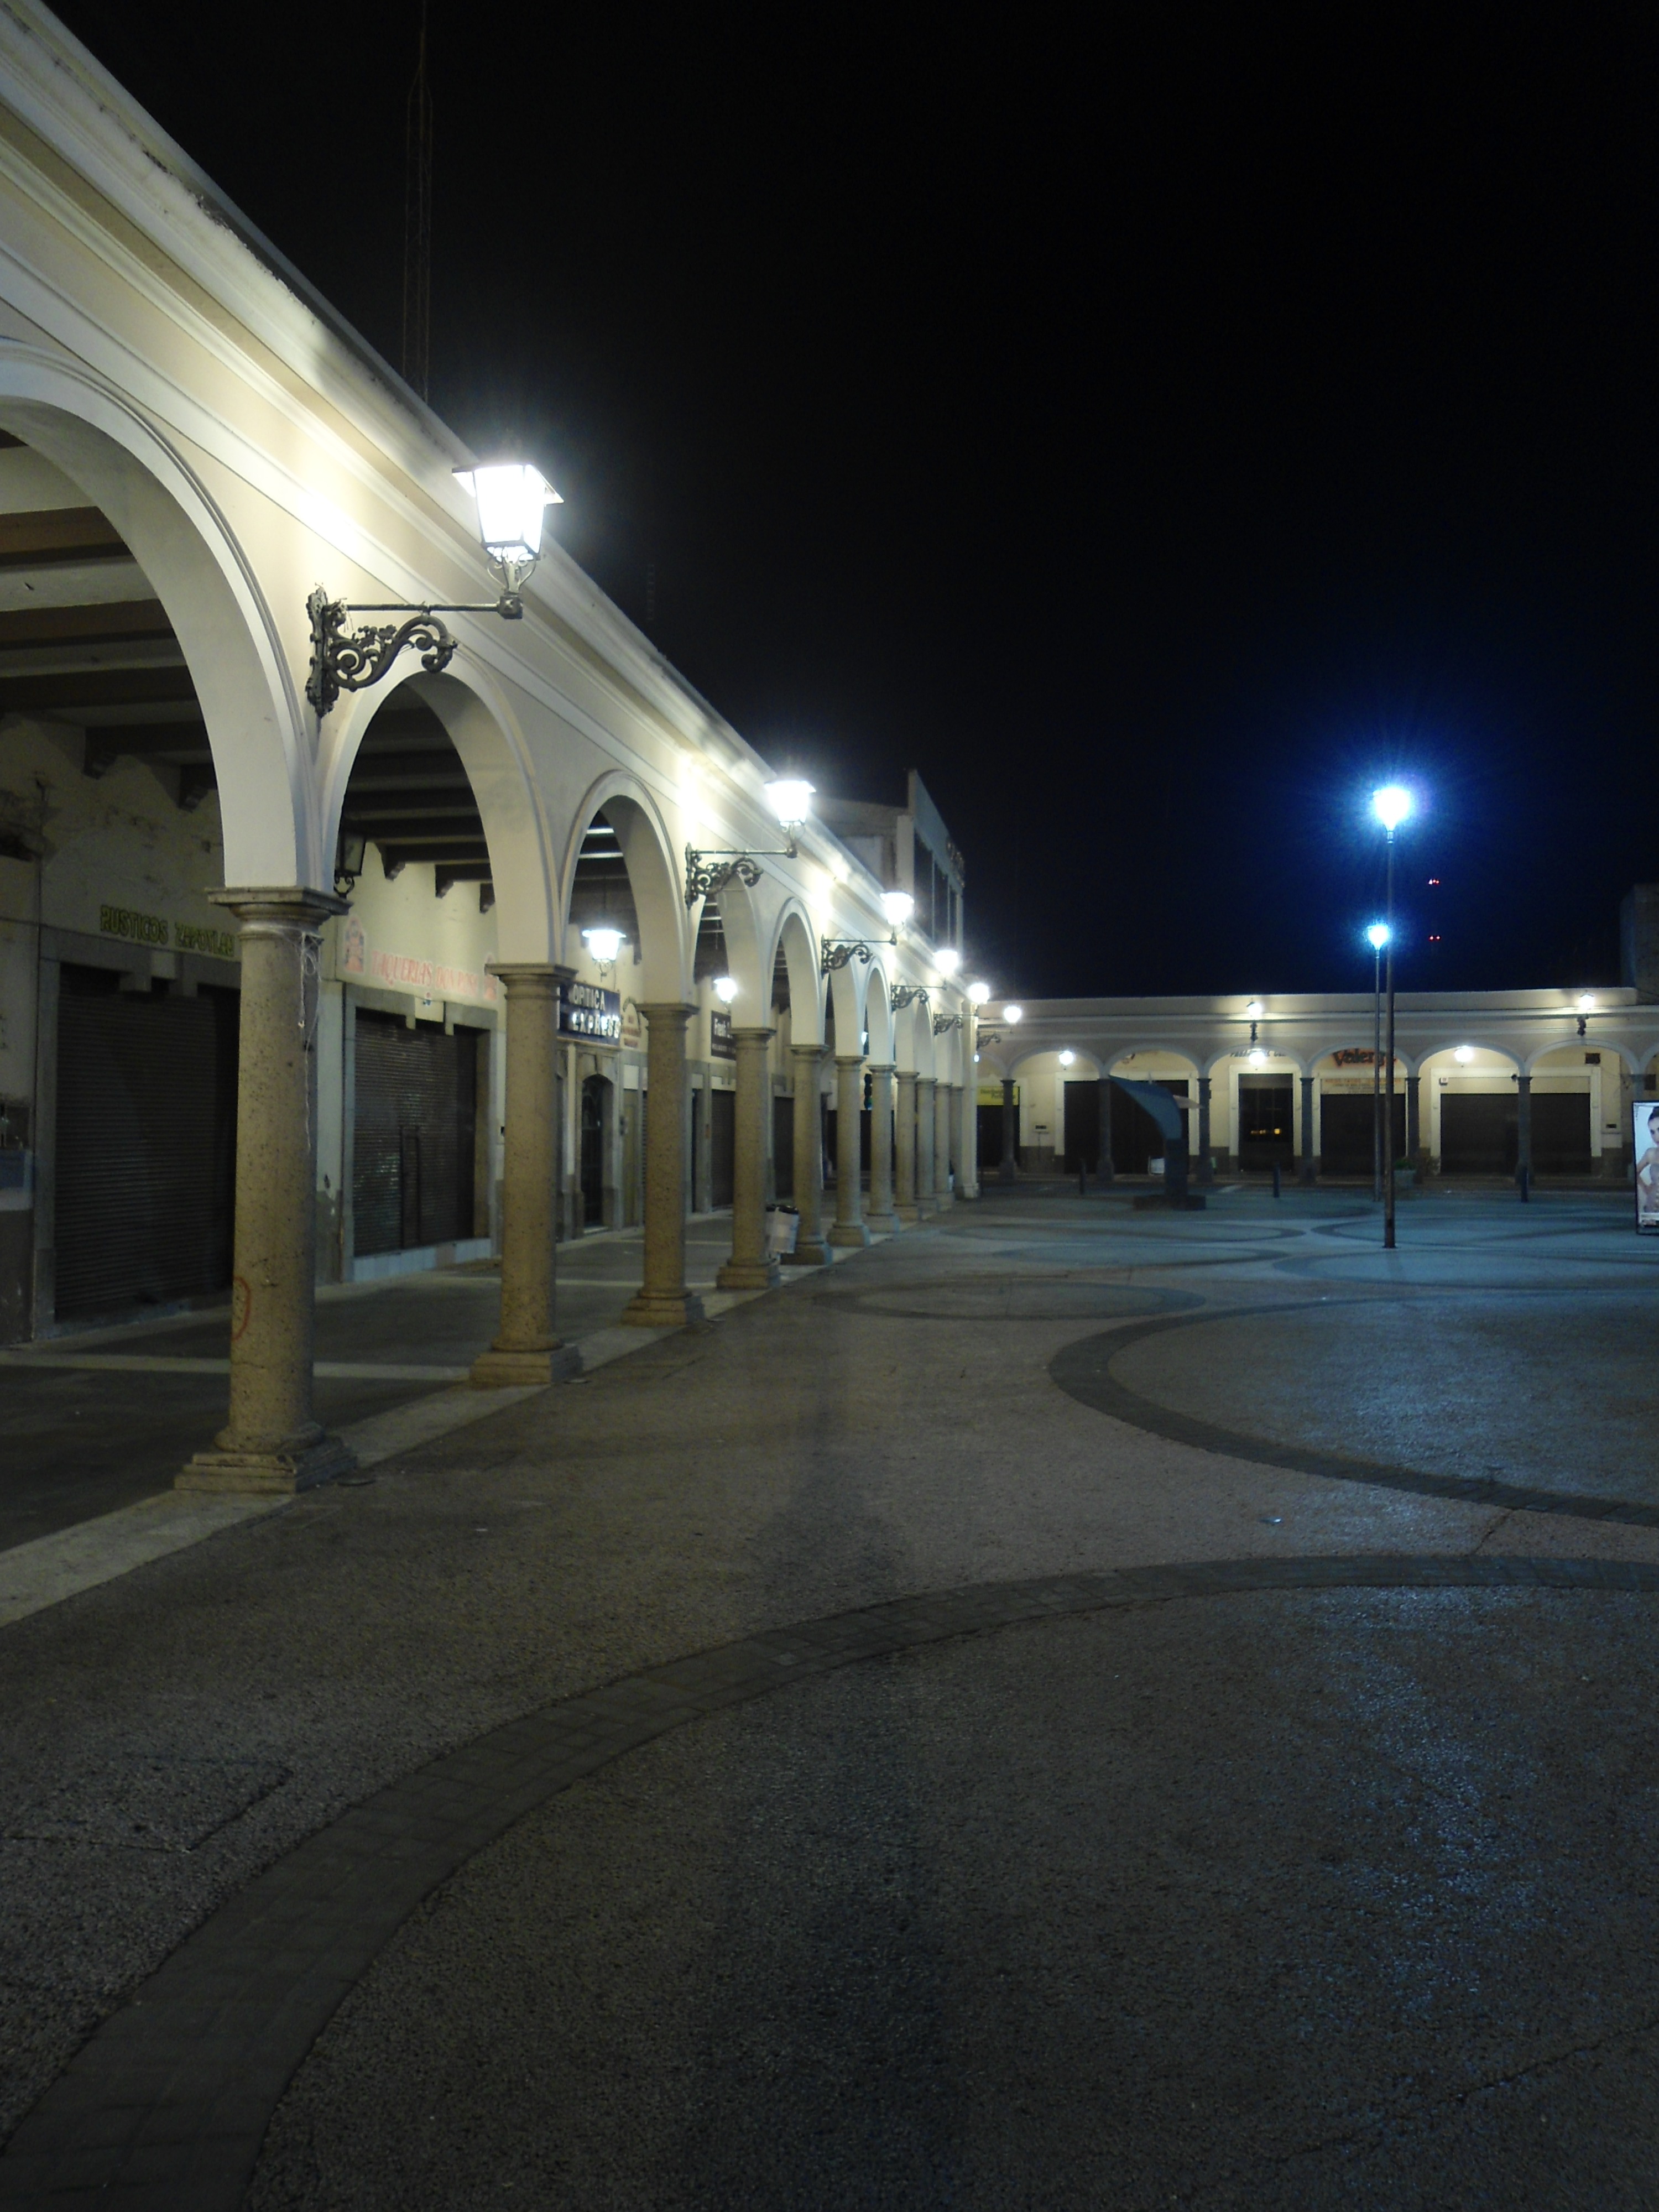
light, architecture, structure, night, lighting, public transport, shape, portal